23rd Ohio Infantry Regiment

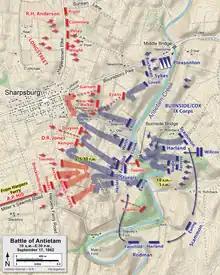
map showing Union attacking from east but getting repelled after some progress

As Ewing's brigade fell back with the remnants of Rodman's 3rd Division, Col. Jones, the 30th Ohio's commander, was captured, and from the south Archer's men appeared. After a moment's delay Major Comly placed the colors on a new line facing Archer's brigade and at a right angle to the former front, and, without any further order, the 23rd Ohio, at a run, formed in the new direction and poured volleys into the Confederates checking their advance. The remainder of the brigade withdrew; but, through some error, no order reached Comly and his men, and the 23rd Ohio remained on the field until Col. Scammon came back and ordered it to the rear. The regiment joined the rest of IX Corps on the high ground overlooking Antietam Creek. This effectively ended the bloody Battle of Antietam and added another 69 further names to the 23rd Ohio's casualty list.